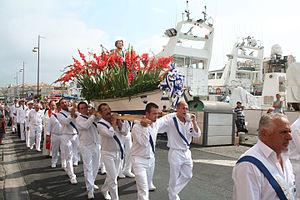
Sète (Hérault) - fêtes de la Saint-Pierre (2008) - la barque de Saint-Pierre arrive au port.
Les fêtes maritimes en France couvrent l'ensemble des manifestations festives organisées en France autour du patrimoine maritime et fluvial, spécialement à l'occasion de rassemblements de bateaux, tant sur le littoral que sur le cours de fleuves.